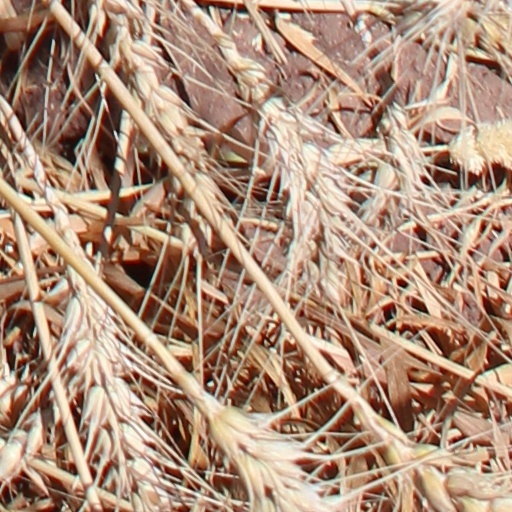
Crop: wheat